Shore Acres, Staten Island

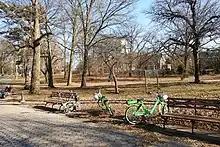
Arthur von Briesen Park

The name originally referred to an enclave of upscale homes that were built in the vicinity in the 1930s by Cornelius G. Kolff, a prominent real estate developer and one-time President of the Staten Island Chamber of Commerce. Soon after the homes were built, the name "Shore Acres" began to be applied to the locality itself.